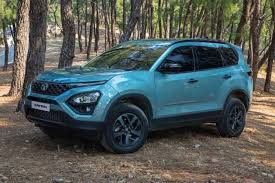
Label: noambulance